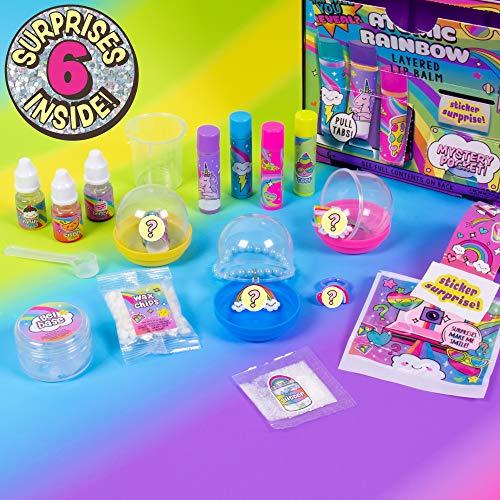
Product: Vendees Atomic Rainbow Lip Balm by Horizon Group USA, Mix & Create Your Own Shimmery, Flavorful, Layered Lip Balm. Use Your Surprise DIY Dispenser to Revel Surprises & More. Multicolored
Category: Beauty & Personal Care | Skin Care | Lip Care | Balms & Moisturizers
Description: Explore your creativity: create colorful and shimmery lip balm all your own that expresses your personal style and creativity.
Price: $18.72
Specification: ProductDimensions:7x2.5x14inches|ItemWeight:12ounces|ShippingWeight:12ounces(Viewshippingratesandpolicies)|ASIN:B07V7RFYSH|Itemmodelnumber:94713|Manufacturerrecommendedage:6yearsandup